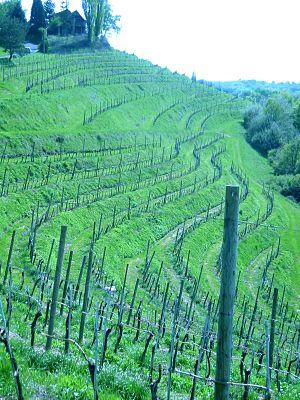
Le Slovenske Gorice est une région vallonnée du nord-est de la Slovénie reconnue pour ses vignobles. La région, qui fait partie de la Styrie slovène, est parfois divisée en une partie occidentale et en une partie orientale. Elle est la prolongement du massif montagneux alpin de Koralpe et en son centre se situe la municipalité de Lenart. La ville la plus importante à proximité est Maribor, celle-ci se situe à la limite occidentale de la région.